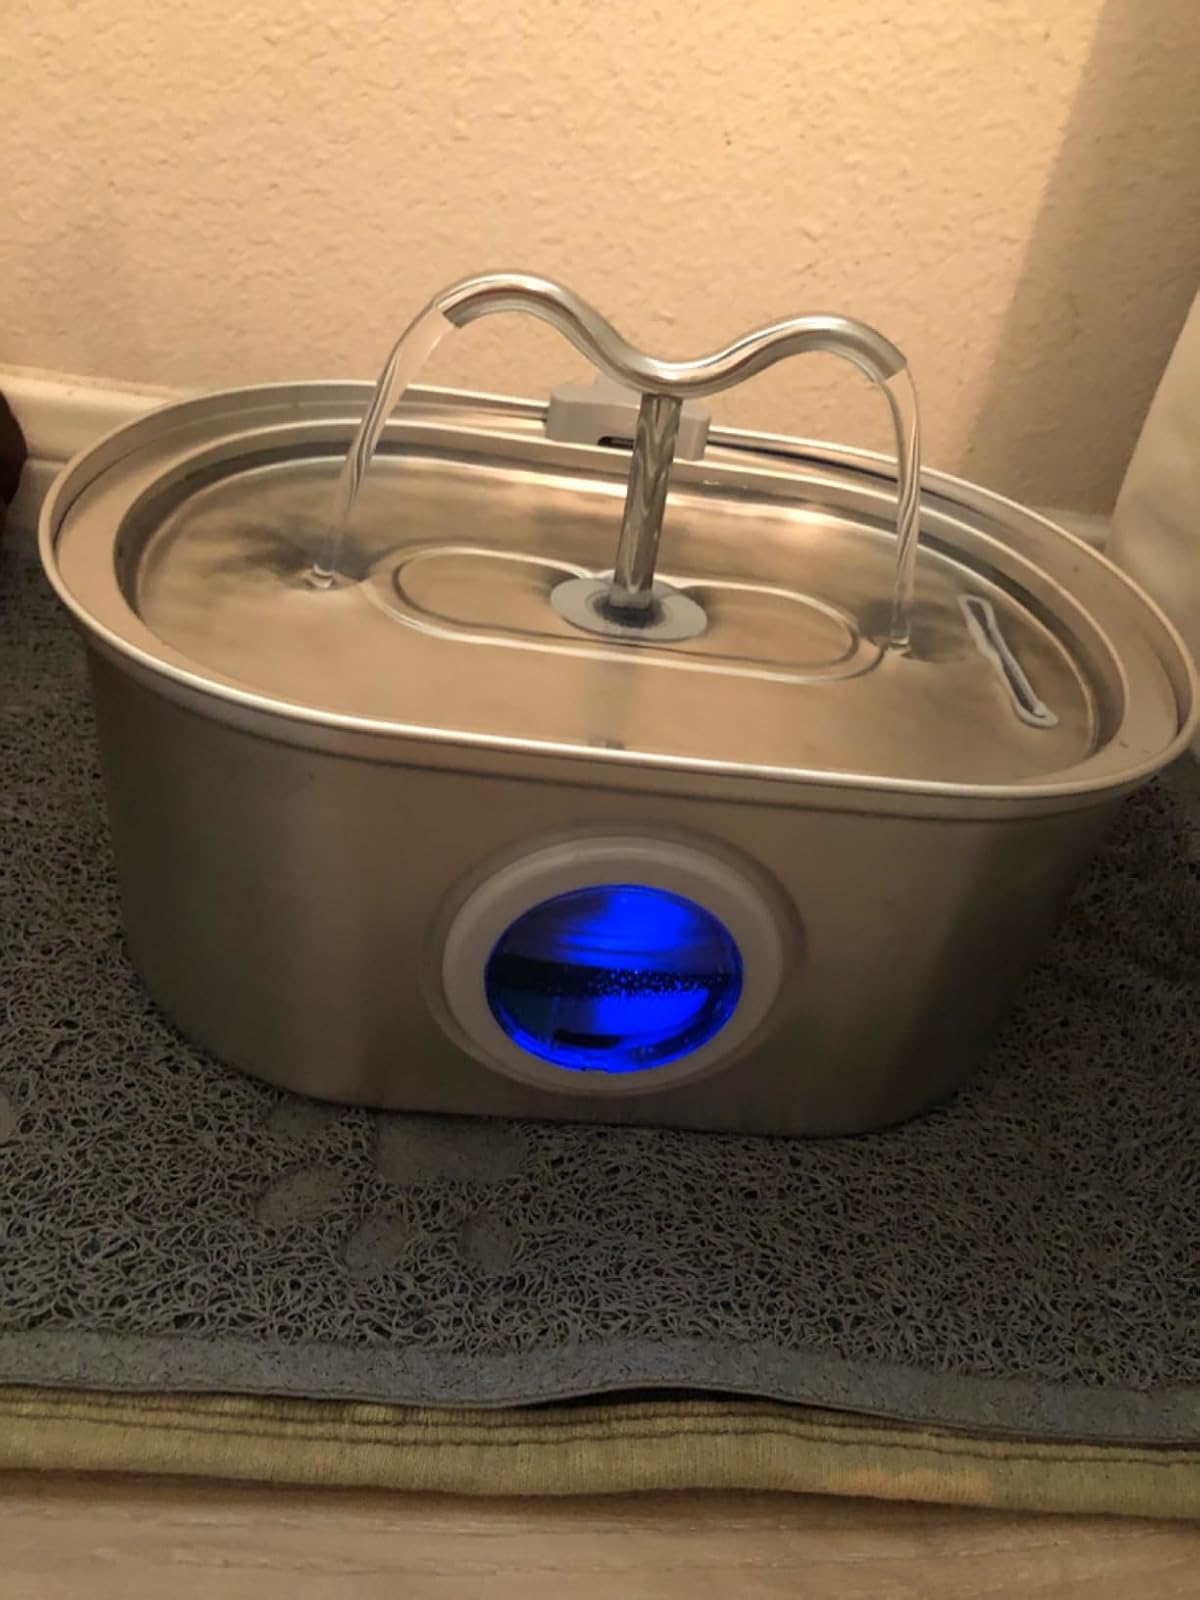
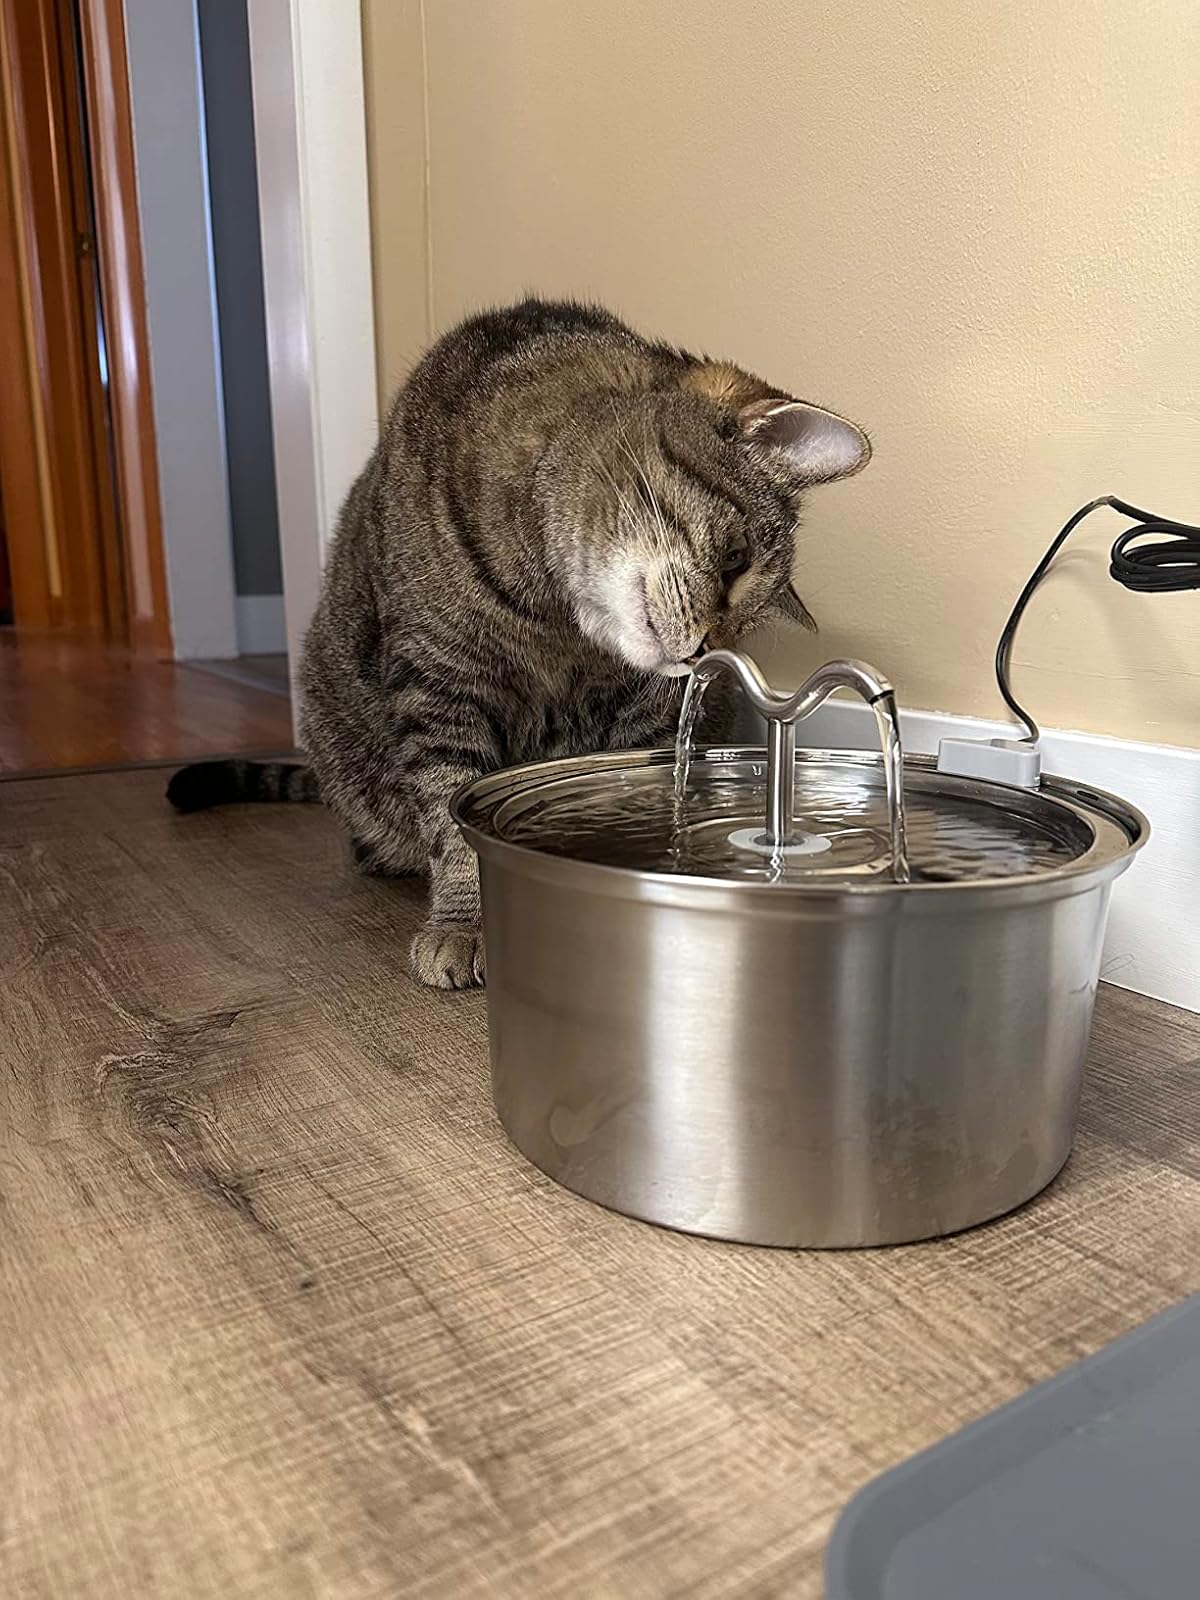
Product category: items_bowl
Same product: no